Kanō Sansetsu

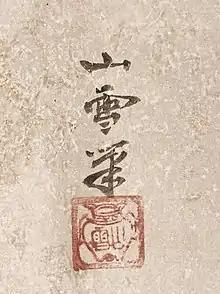
Sansetsu's Signature and Seal (山雪筆)

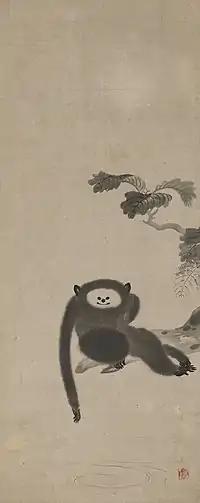
"Monkey on a Branch". 1636.

Sansetsu was apprenticed to Kanō Sanraku, married his daughter, and was adopted by him after the death of Sanraku's eldest son. Later, he became the leader of the Kanō school. He was the father of Kanō Einō.